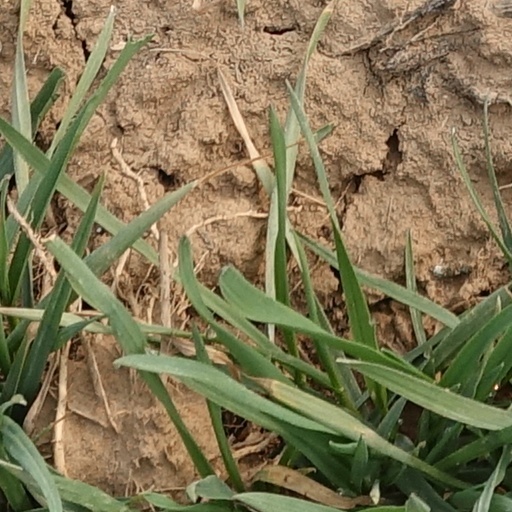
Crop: wheat